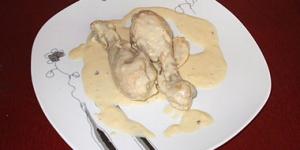
pollo en salsa de hongos